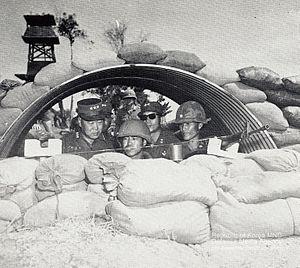
L’Armée de terre de la République de Corée est la plus grande branche des Forces armées sud-coréennes avec un effectif de 464 000 en 2019. Son effectif est maintenu notamment grâce à la conscription.